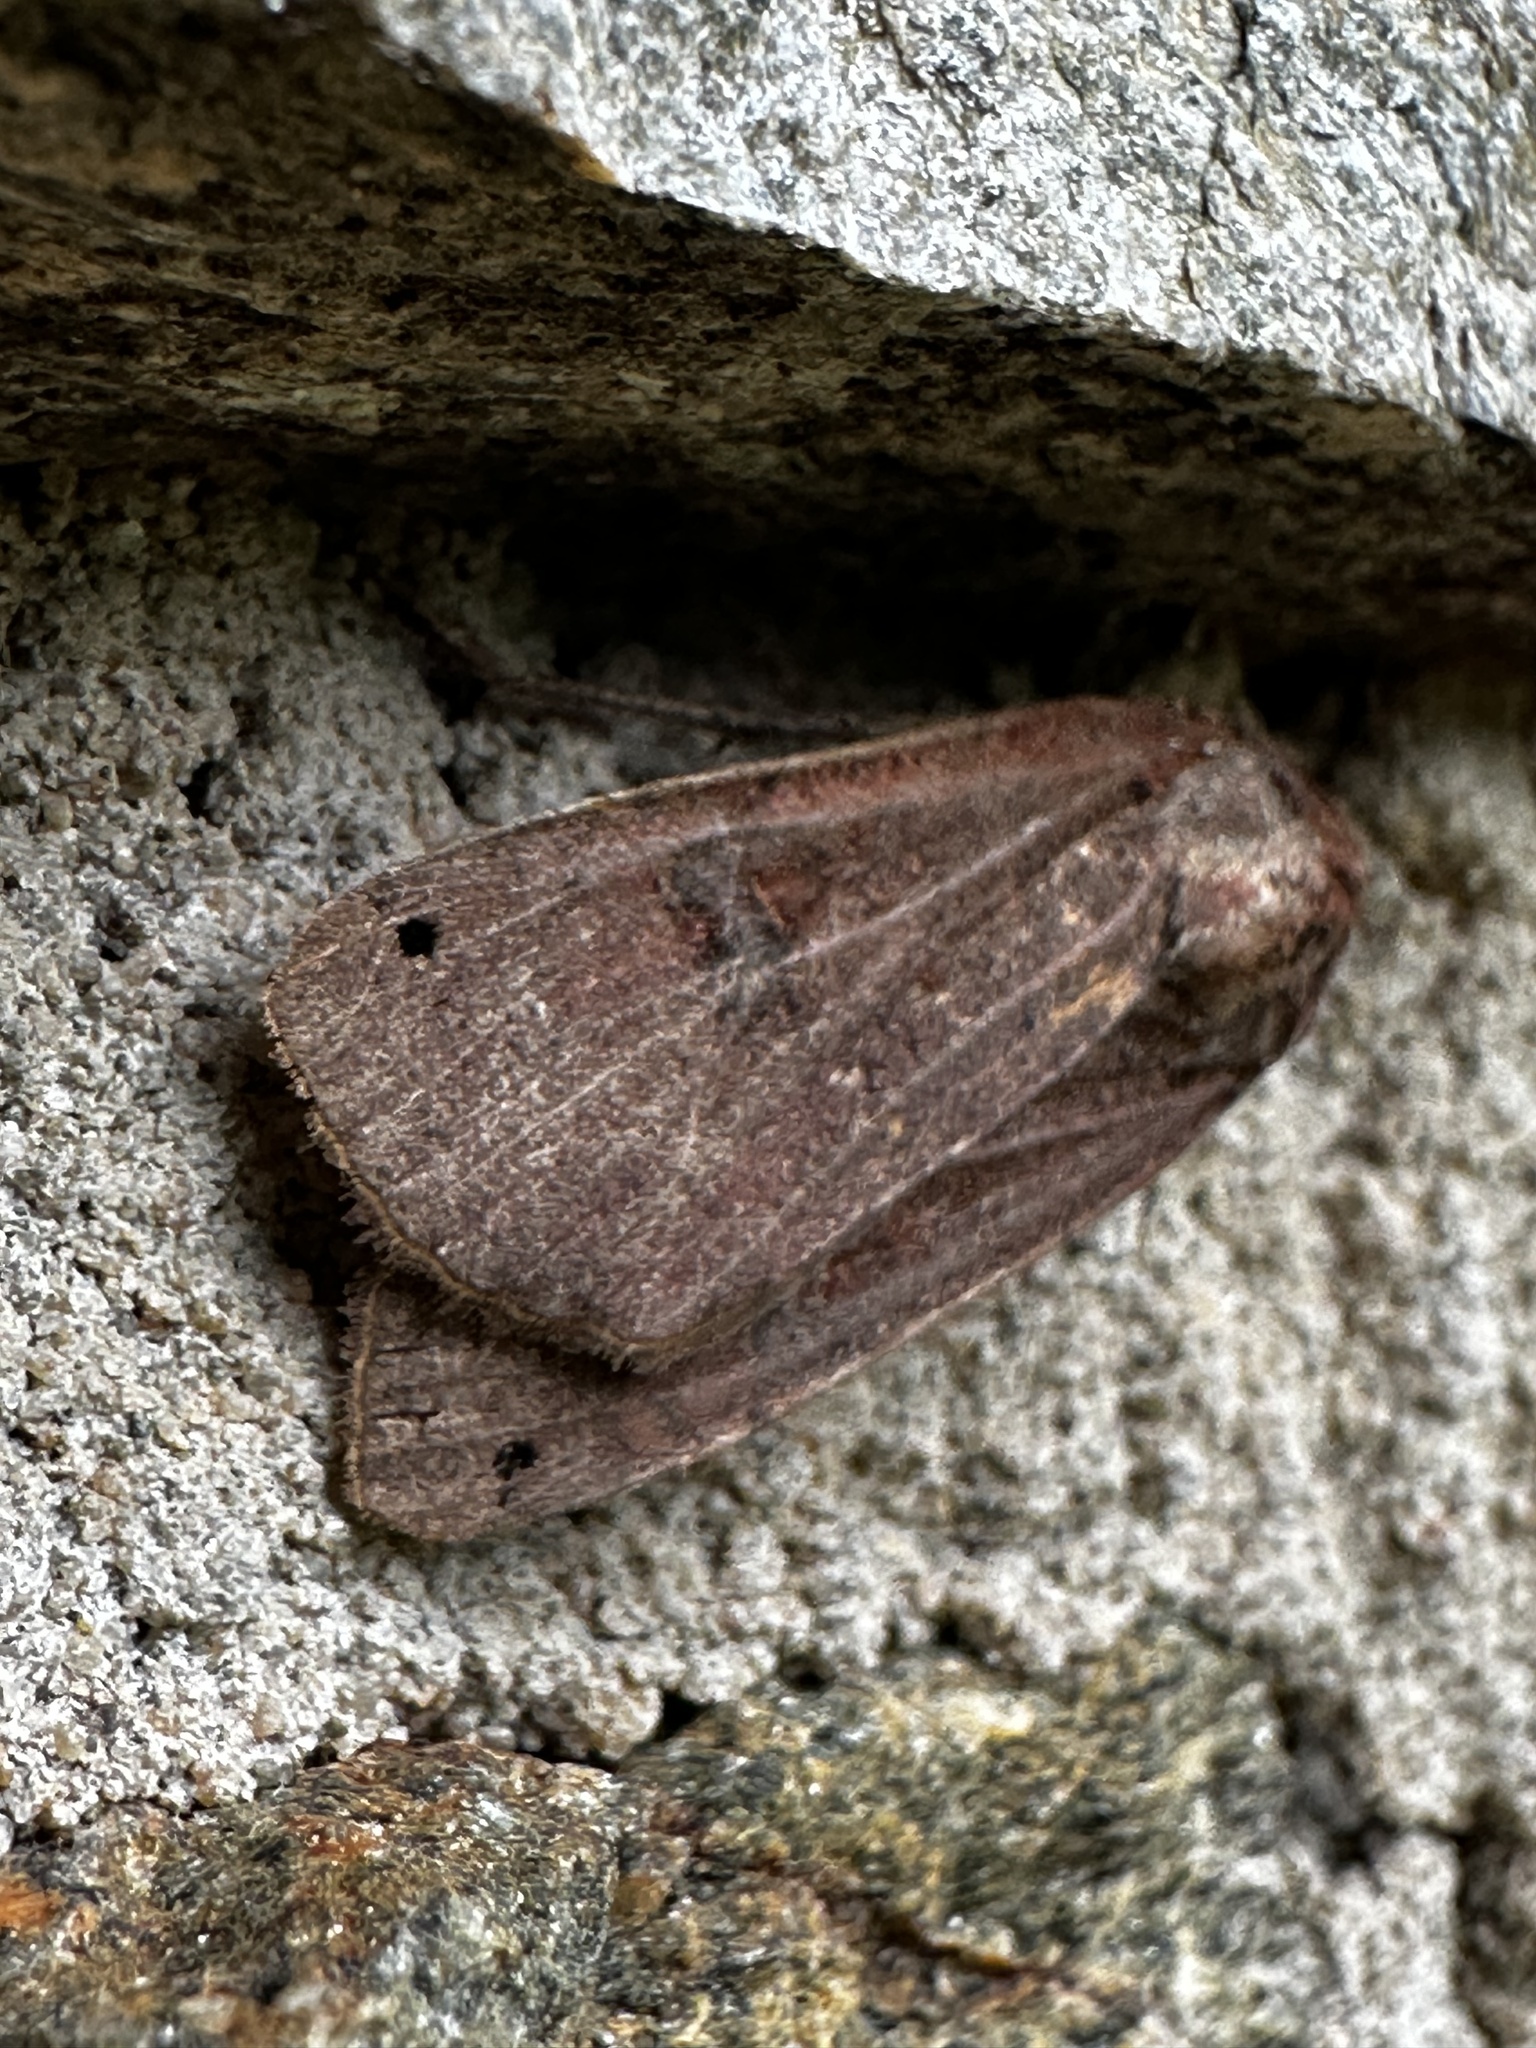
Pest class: cutworms